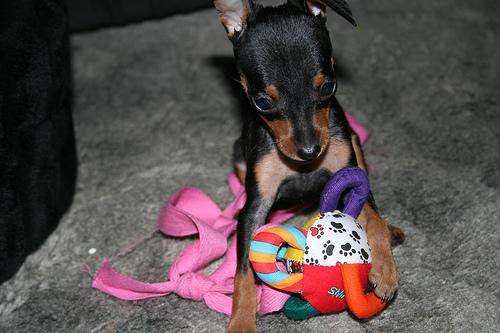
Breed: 561-n000127-miniature_pinscher